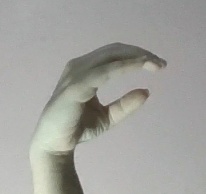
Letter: jeem